Gerald Ames

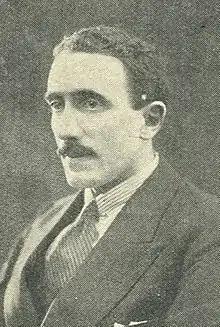
in 1919

Gerald Ames (12 September 1880 – 2 July 1933) was a British actor, film director and Olympic fencer. Ames was born in Blackheath, London in 1880 and first took up acting in 1905. He was a popular leading man in the post-First World War cinema, appearing in more than sixty films between his debut in 1914 and his retirement from the screen in 1928 in a career entirely encompassing the silent era. He was also a regular stage actor who took on many leading roles in the theatre.